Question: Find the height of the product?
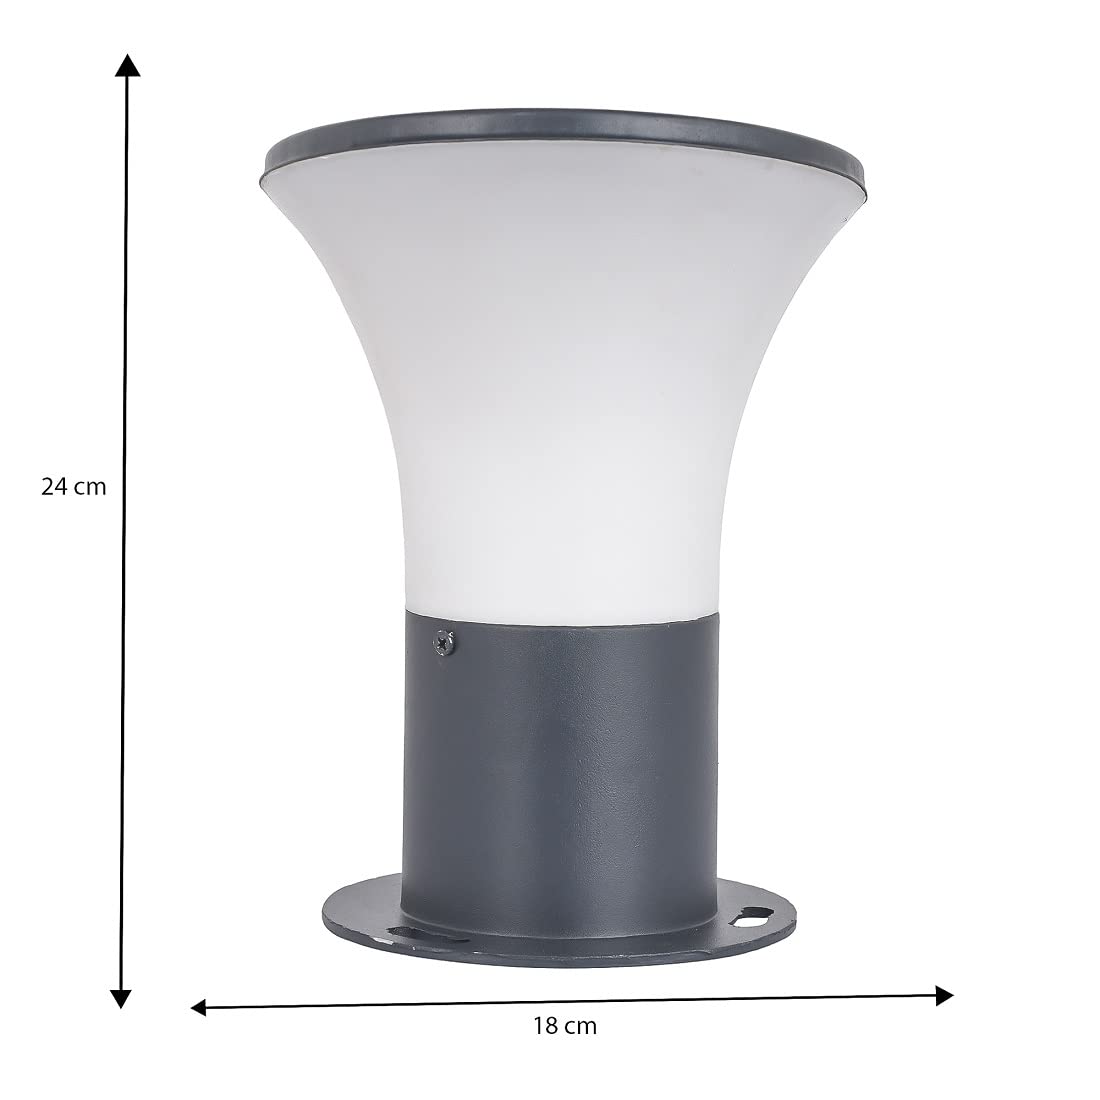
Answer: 24.0 centimetre